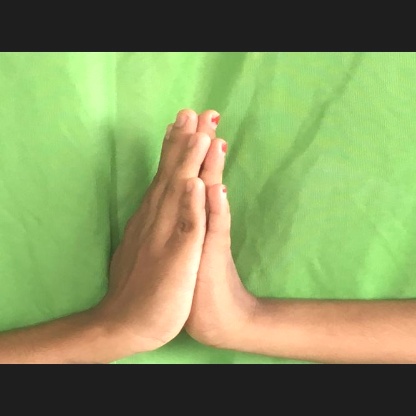
Mudra: Anjali